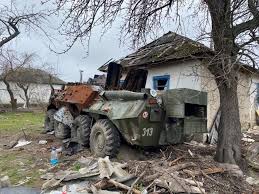
Label: BTR-80